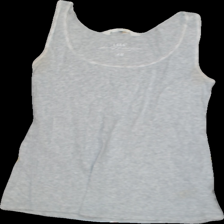
View: front
Type: Tank top
Category: Ladies
Brand: LOGG (H&M)
Colors: Grey
Material: 68%cotton 32%viscose
Pattern: Plain
Cut: C-collar, Tight
Size: M
Trend: No trend
Stains: Yes
Price range: <50
Recommended usage: Export